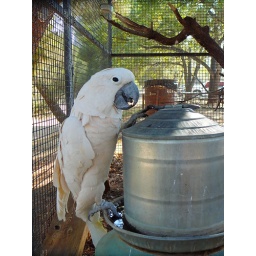
The sign says not to teach it any bad words or the bird will not be allowed in public anymore